Nederweert

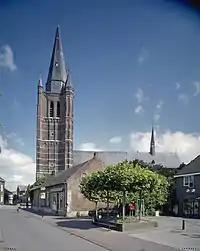
Sint Lambertuskerk

Before the 14th century Nederweert was part of the municipality of Weert. The first reference which speaks of Nederweert as independent was in 1419.